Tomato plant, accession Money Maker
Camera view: vertical (180 deg); turntable rotation: 0 degrees
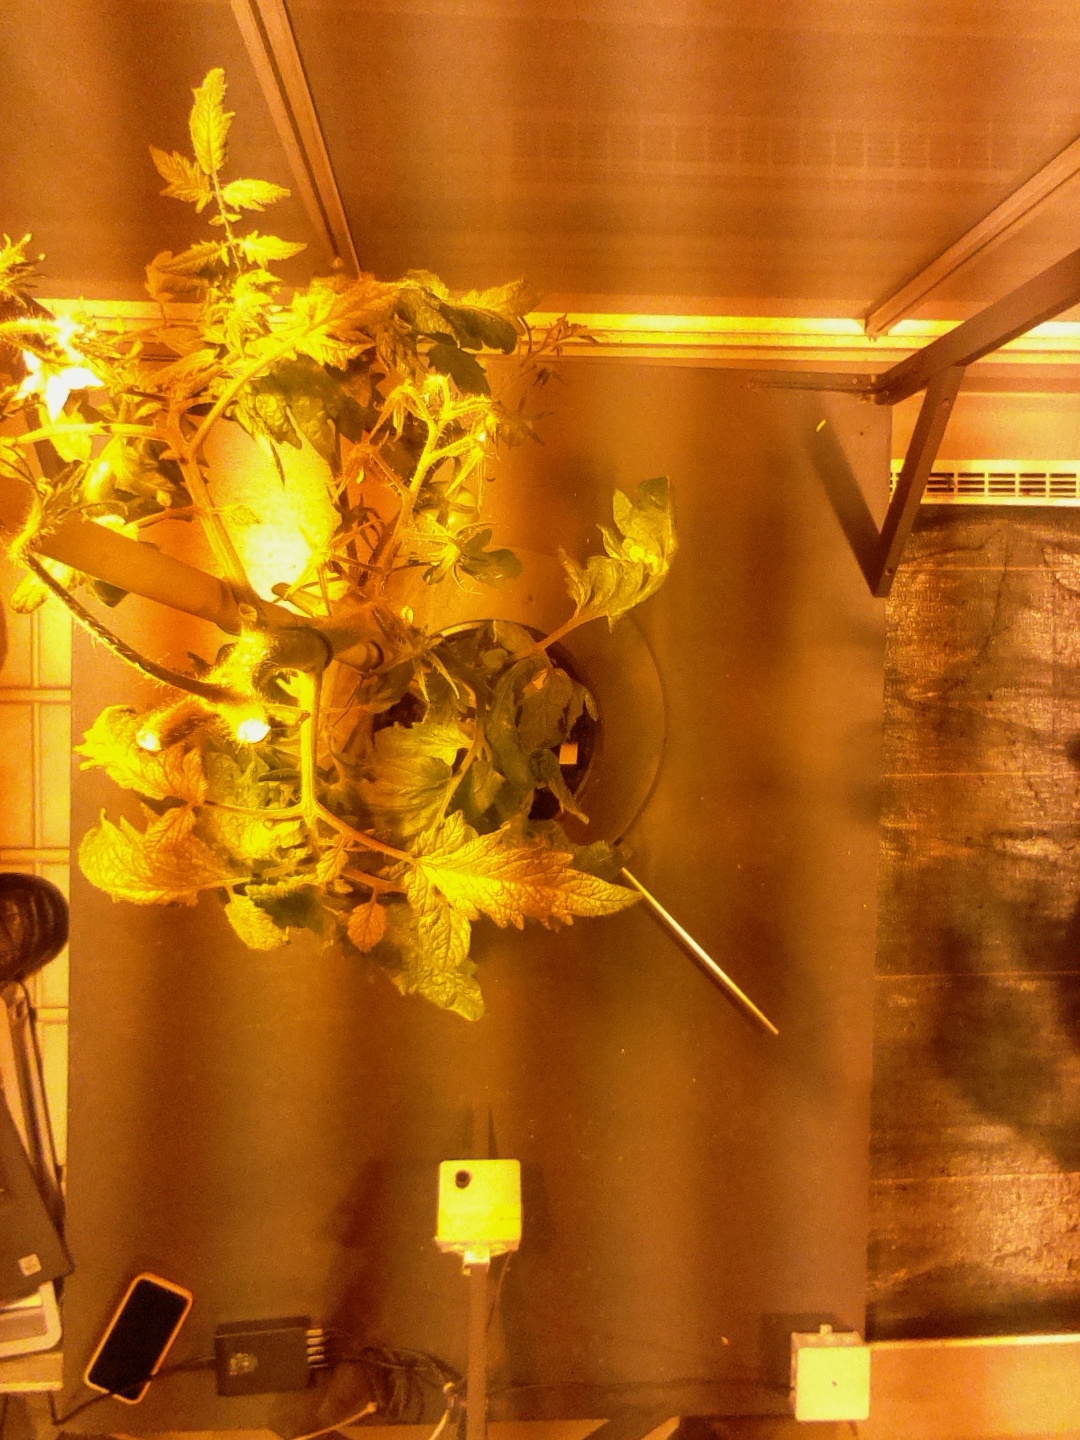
BBCH growth stage 74: 40%-50% of final fruit size